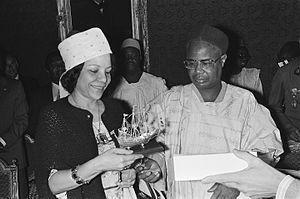
Germaine Ahidjo Habiba, née à Mokolo en 1922, est l'épouse du premier président de la République du Cameroun, Ahmadou Ahidjo. Elle est ainsi la Première dame du Cameroun de 1960 jusqu'en 1982.